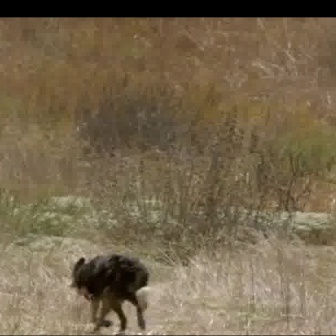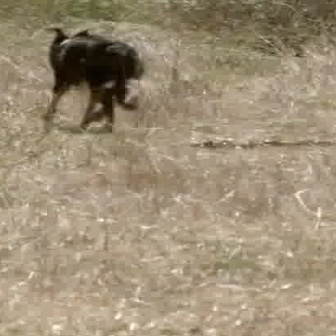
  Please identify the target specified by the bounding box [68,250,152,334] in the first image and locate it in the second image. Return the coordinates in [x_min,y_min,x_max,y_max] format.
Answer: [36,23,146,134]